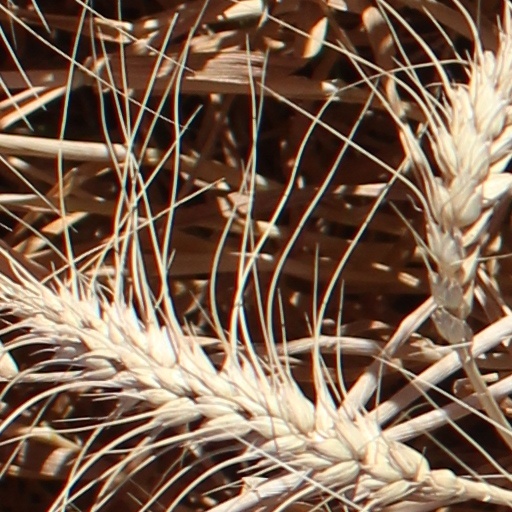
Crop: wheat